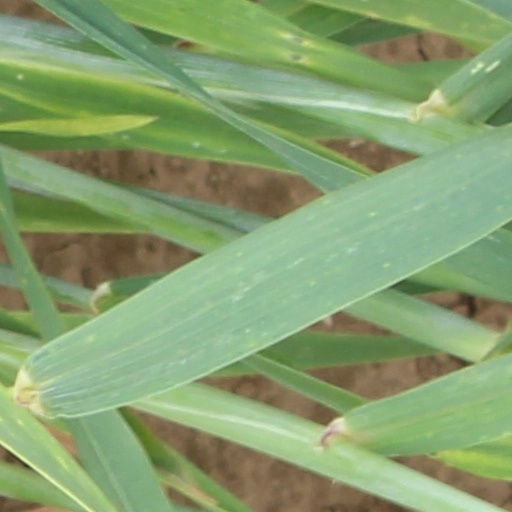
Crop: wheat